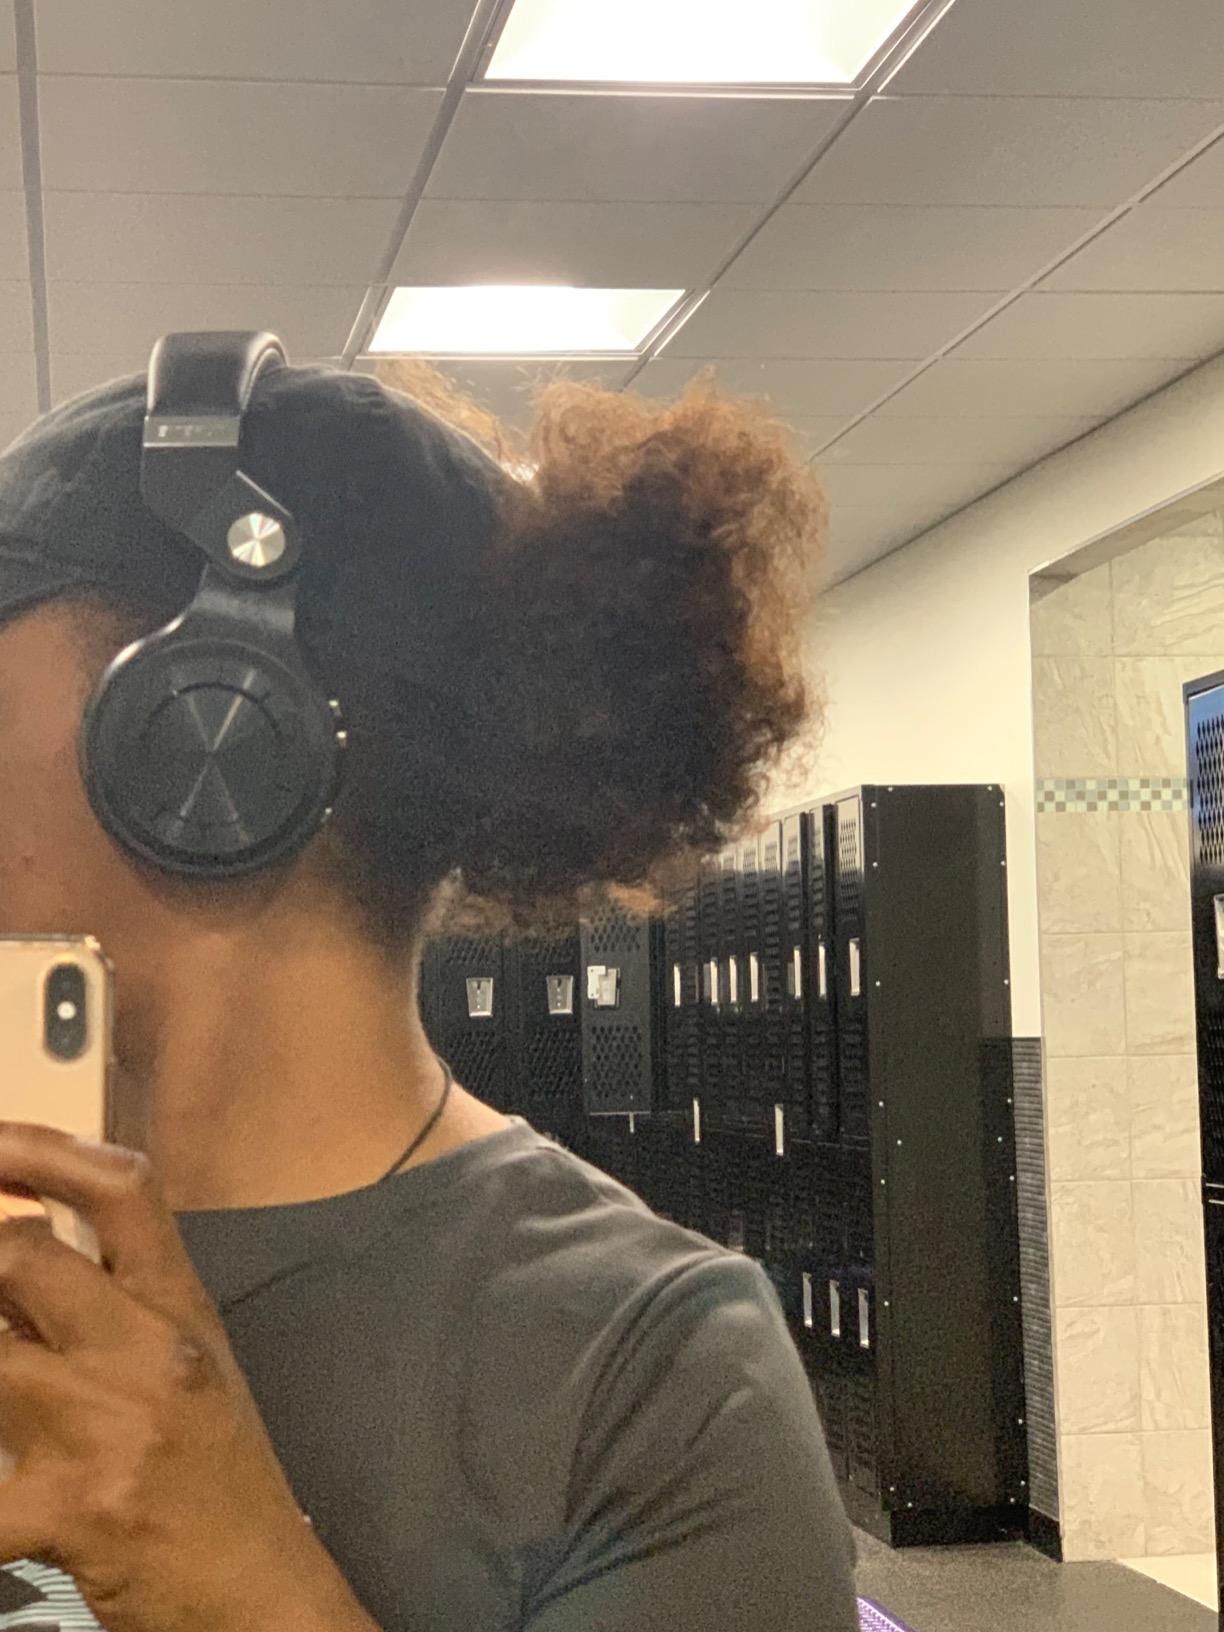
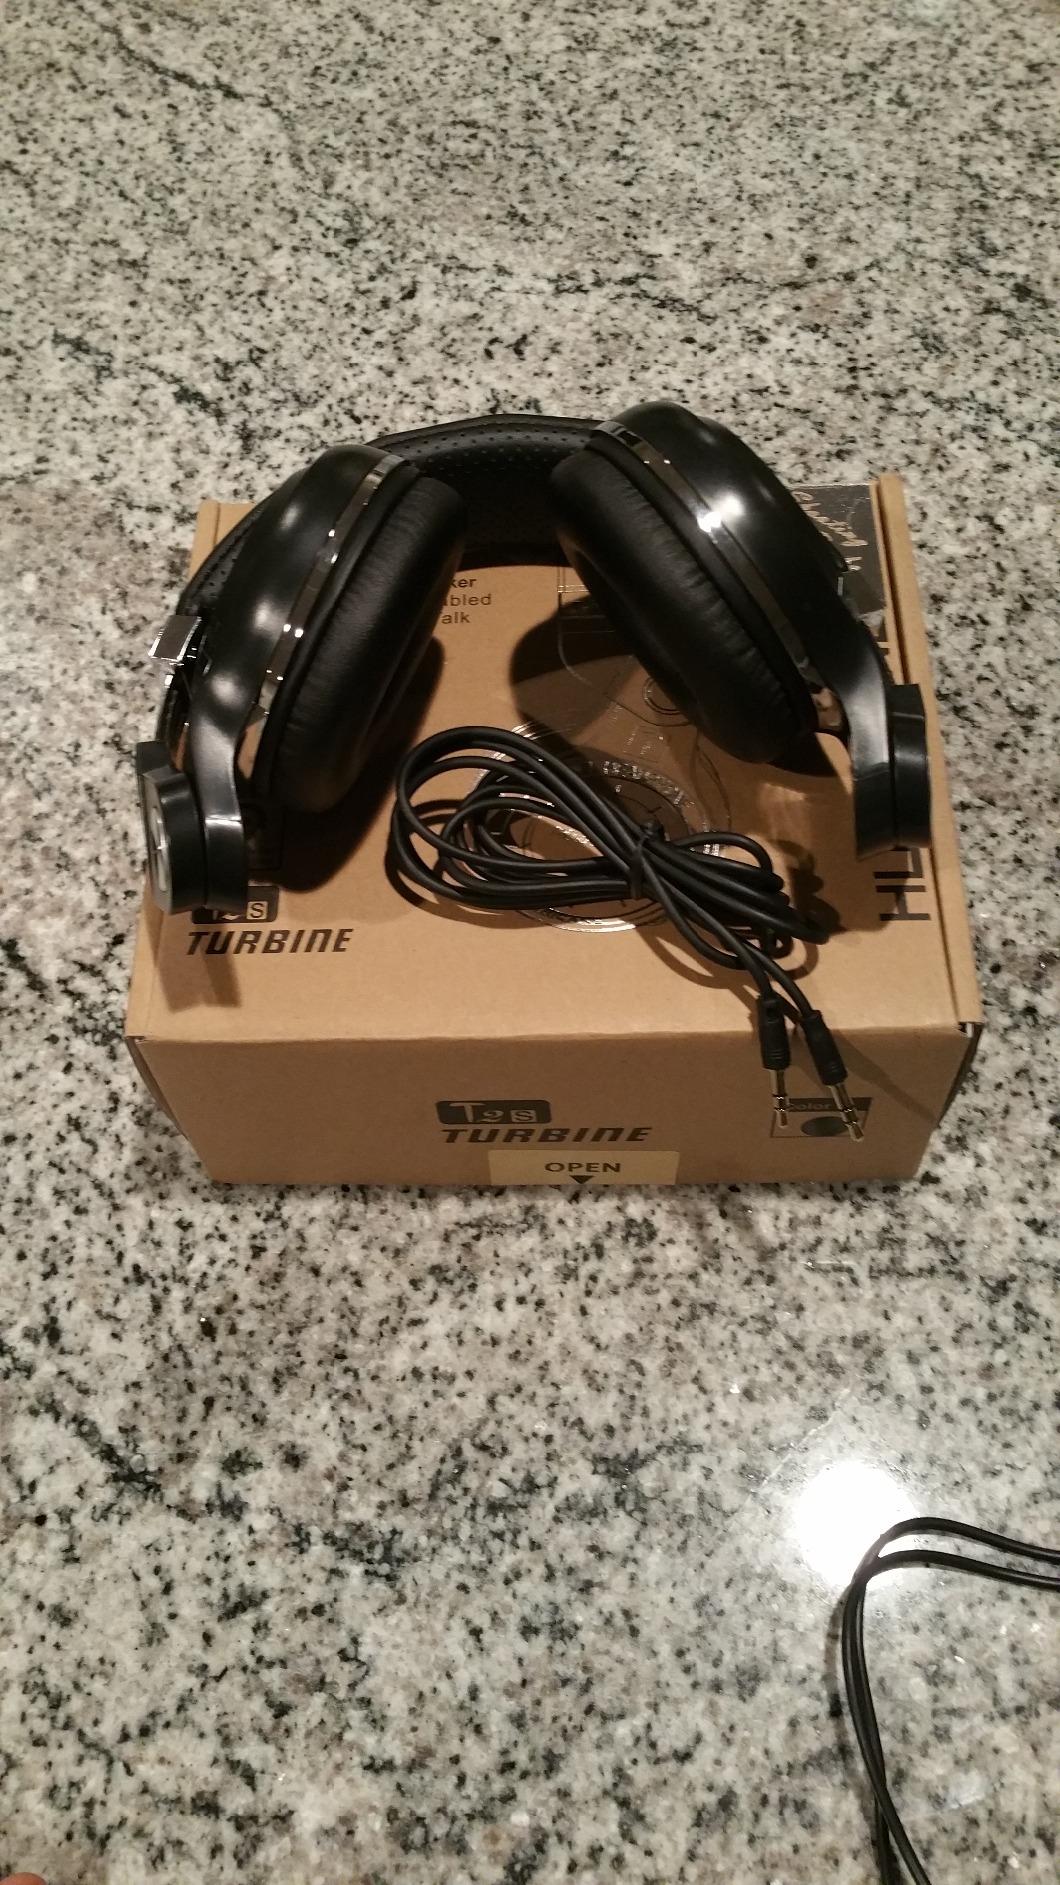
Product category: headphones
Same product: yes